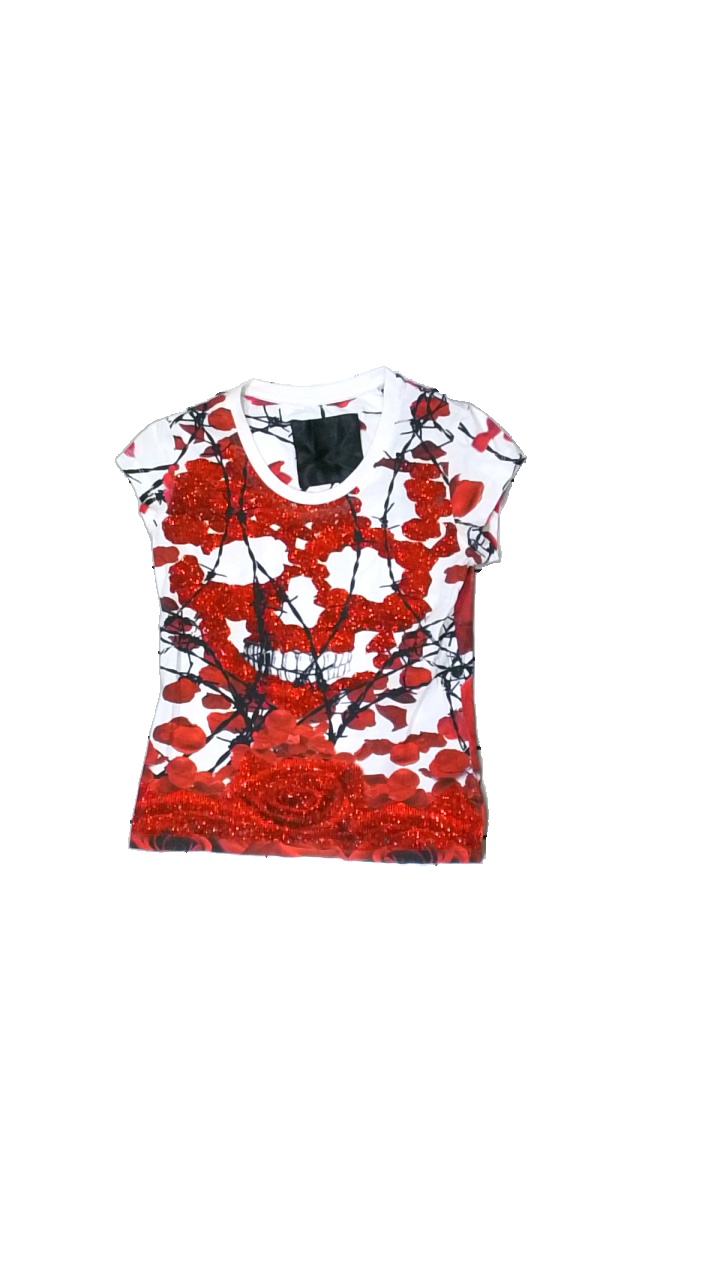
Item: T-shirt (Ladies)
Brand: Phiipp Plein
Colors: White, Red, Black
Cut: Regular
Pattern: Floral print
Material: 100% cotton
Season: All
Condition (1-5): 4
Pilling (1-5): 5
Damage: some glitter gone
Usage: Reuse
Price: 50-100